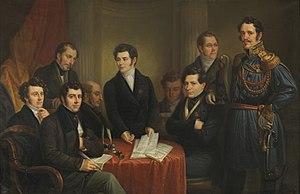
Le gouvernement provisoire de la Belgique en 1830
Louis de Potter de Droogenwalle, né le 26 avril 1786 à Bruges et mort dans la même ville le 22 juillet 1859, est un journaliste, historien, homme d'État et révolutionnaire belge.
Le gouvernement provisoire de Belgique est issu de la révolution belge, qui, elle-même, commença par un mouvement local, l'émeute de Bruxelles du 25 août 1830. Ce même mouvement se transforma peu à peu en une insurrection généralisée ; la transformation vers un gouvernement provisoire aura nécessité un mois entier. Ce dernier se chargea de donner des bases solides au nouvel État en plein processus de création, alors même que les révolutionnaires achevaient la libération du territoire et s'occupaient de poursuivre les troupes hollandaises démoralisées et en pleine fuite.
Emmanuel Vanderlinden, baron d'Hooghvorst est un général et homme politique belge de tendance catholique qui joua un rôle majeur lors de la Révolution belge. Il est le frère de Joseph van der Linden d'Hooghvorst. Il fut également bourgmestre de Meise de 1807 à 1866. Il était connu dans ce village pour sa générosité.
Alexandre Gendebien est un homme politique belge, de tendance libérale.